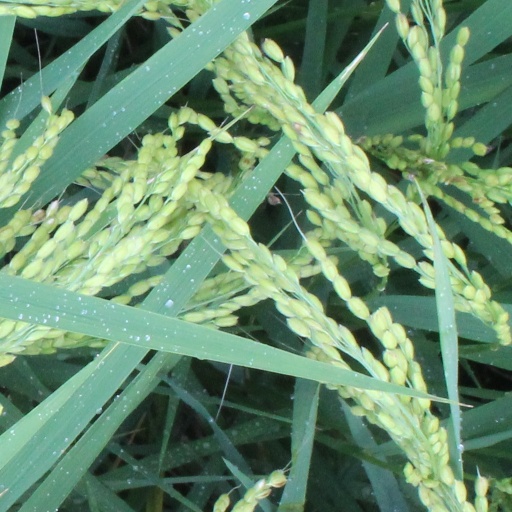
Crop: rice